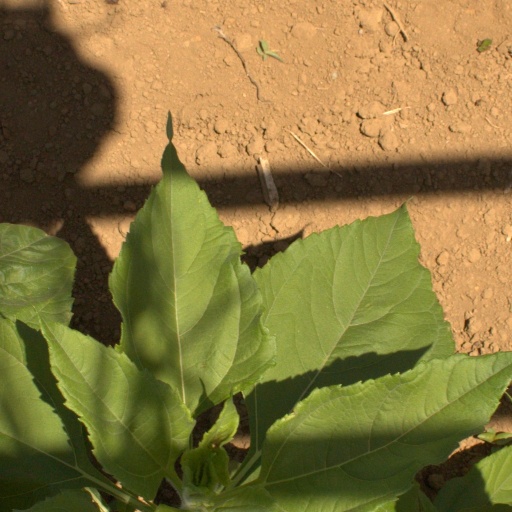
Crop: Jerusalem artichoke